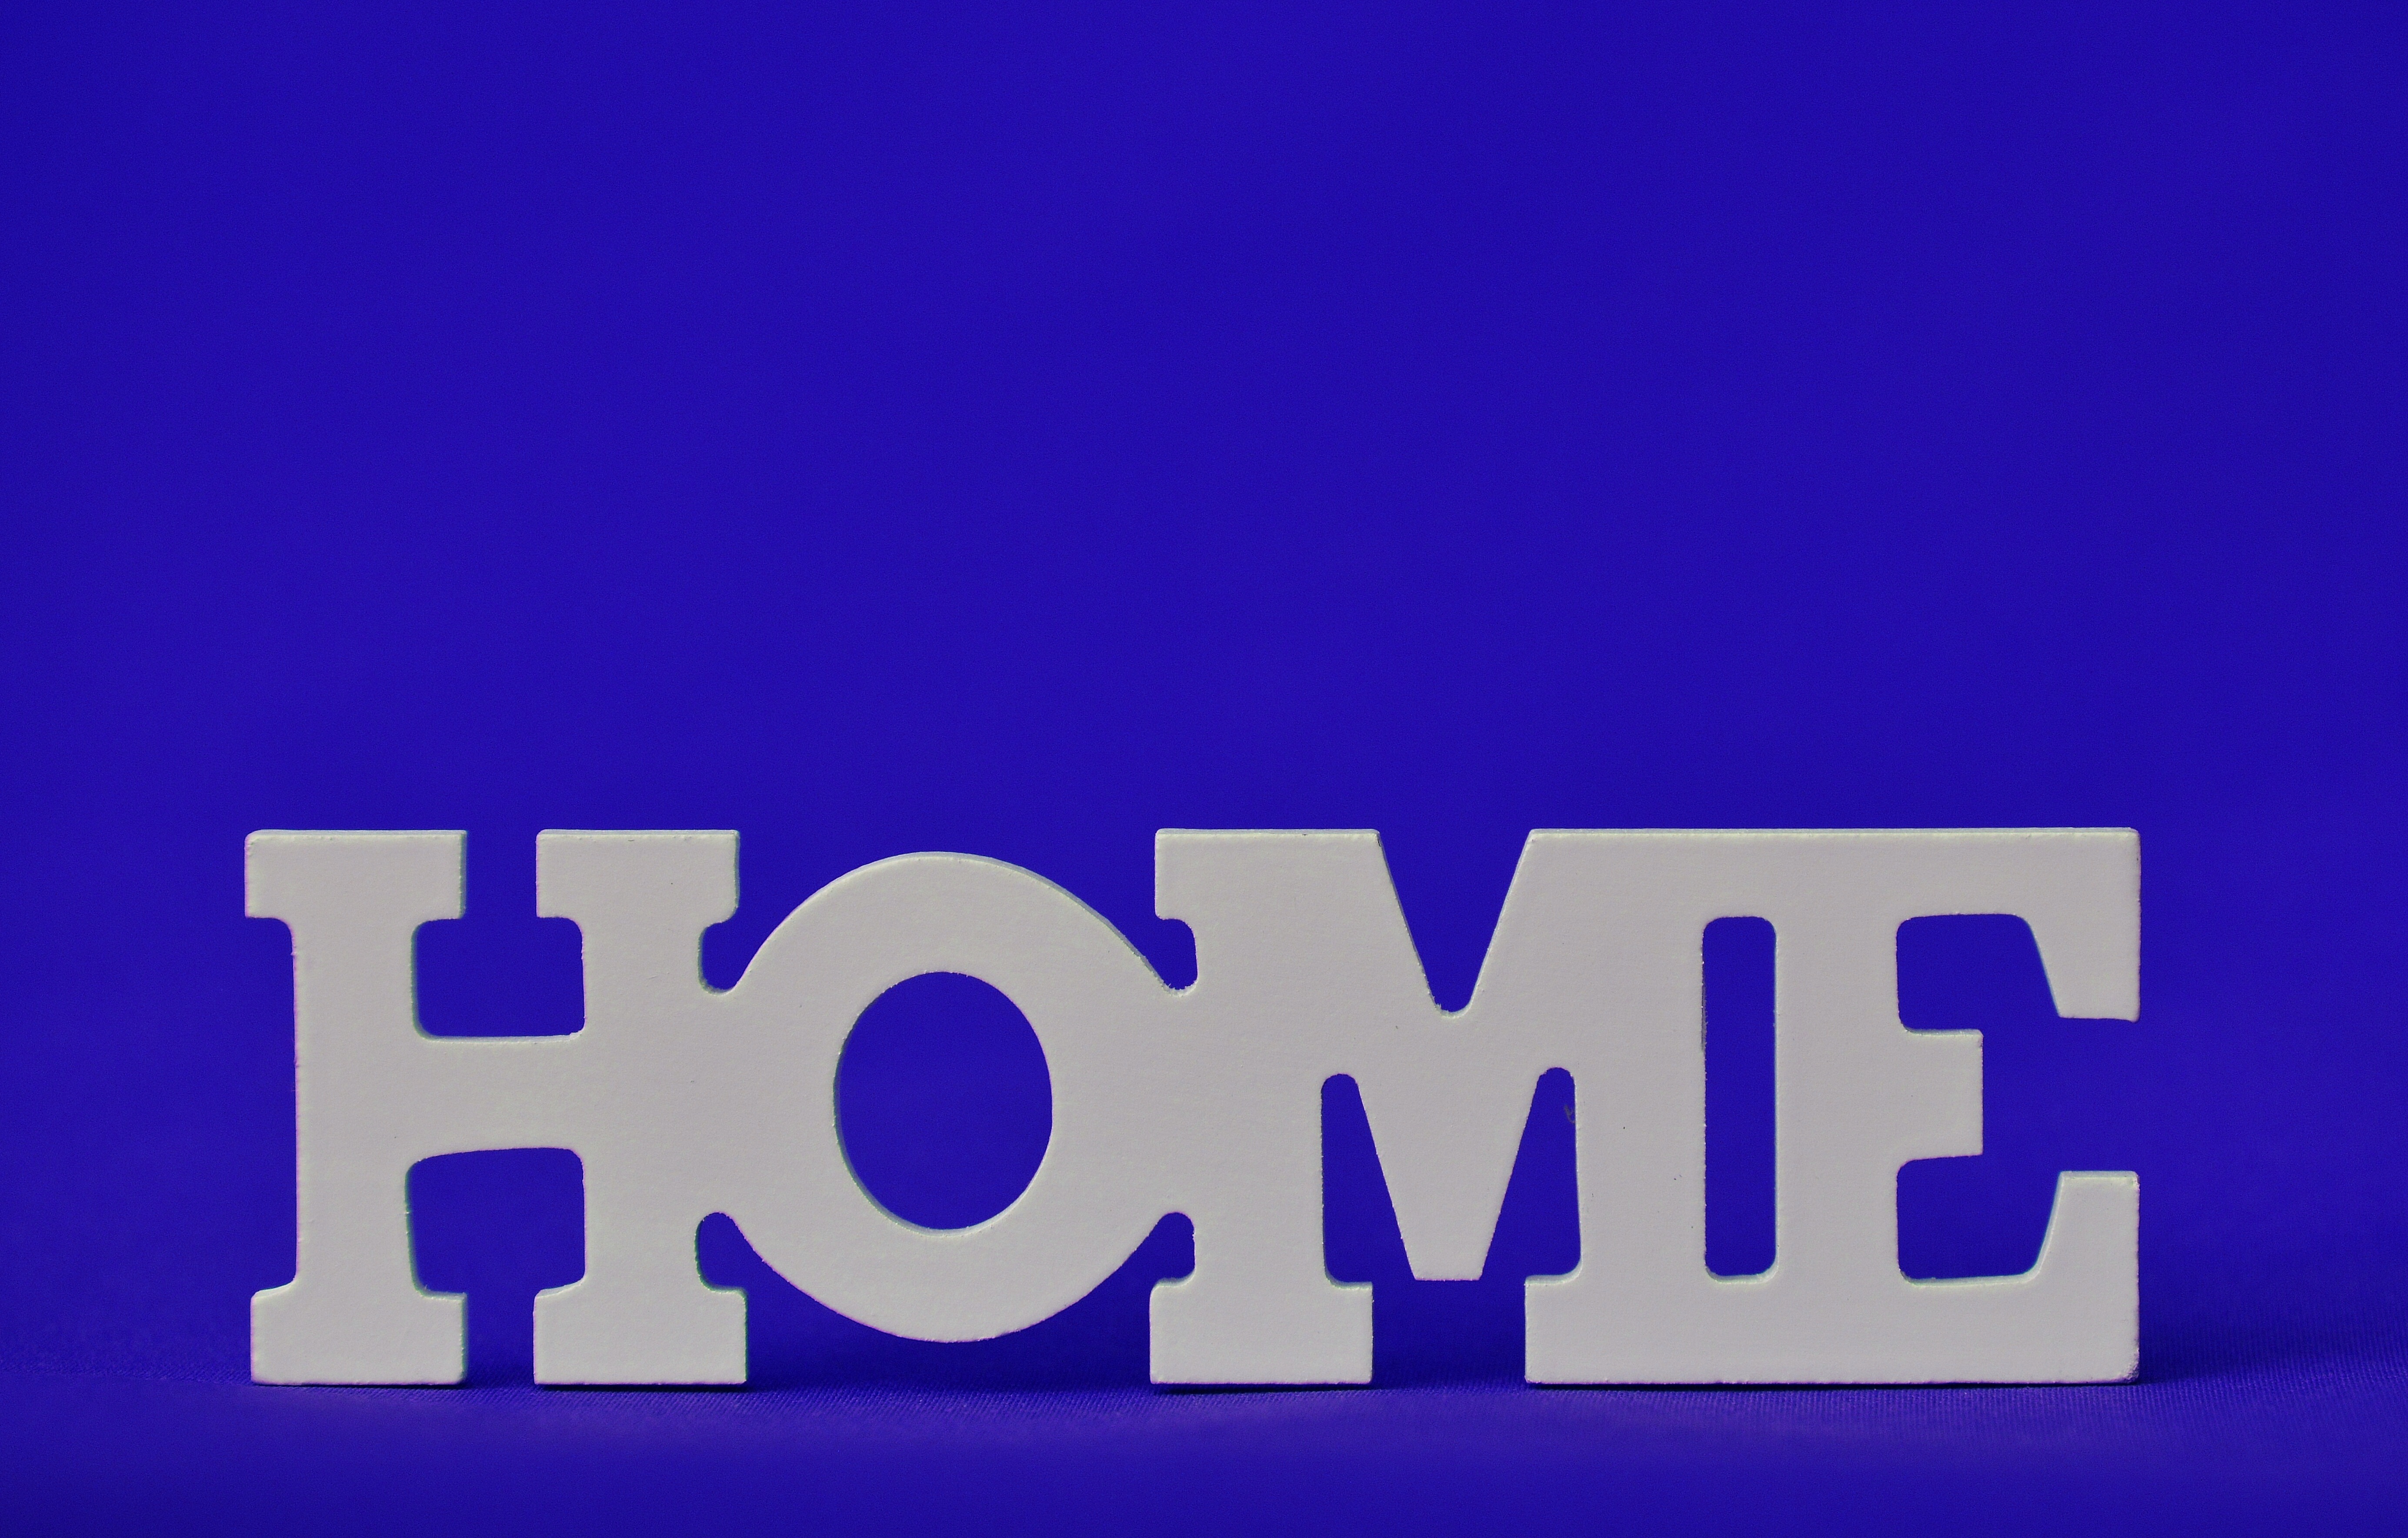
number, home, line, blue, signage, brand, font, text, luck, at home, feel at ease, automotive exterior, vehicle registration plate